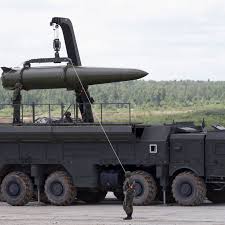
Label: Iskander